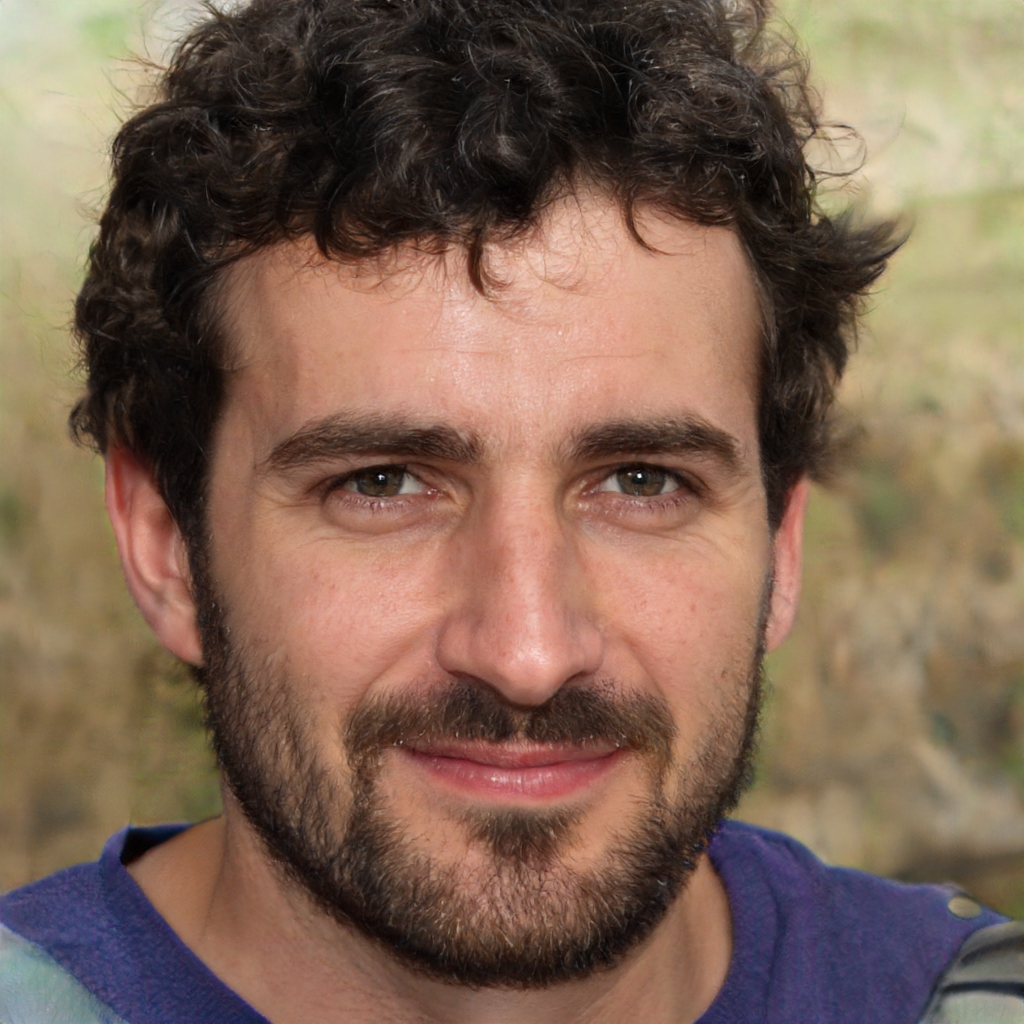
Gender: Male